Entomoculture

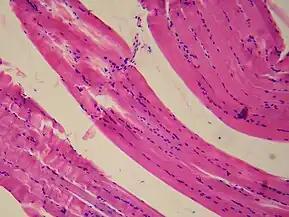
Founder cells and fusion-competent myoblasts connect to form multinucleated muscle fibres.

In the bioreactor, stem cells undergo myogenesis—the differentiation into muscle tissue. This is a complex process involving the formation of founder cells and fusion-competent myoblasts. About 4–25 of the fusion-competent myoblasts then fuse with one founder cell to create multinucleated myofibers, which collectively become larval muscle.